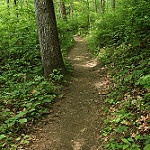
Scene: Outdoor